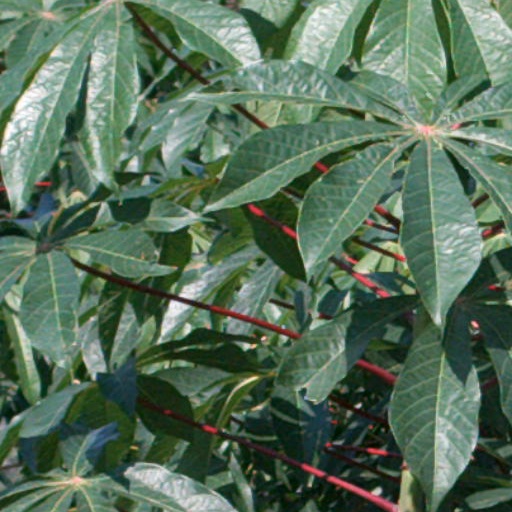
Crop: cassava